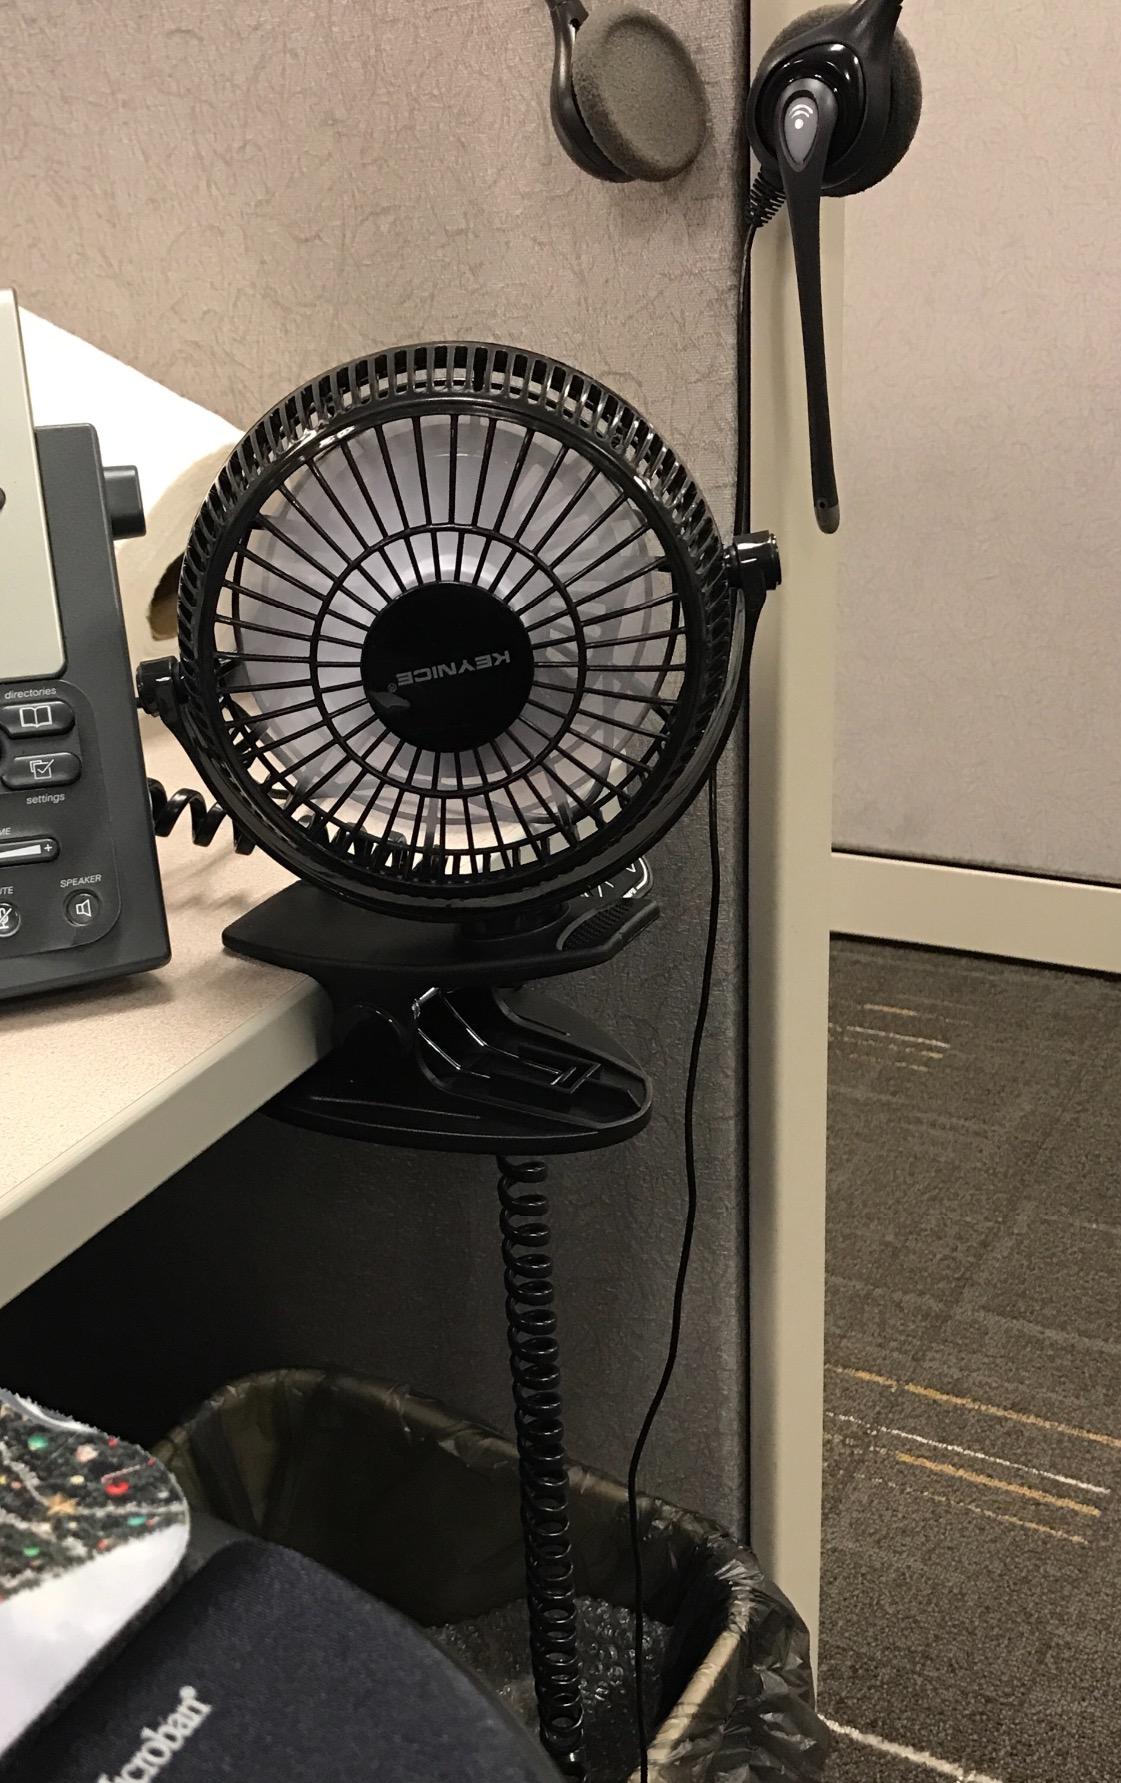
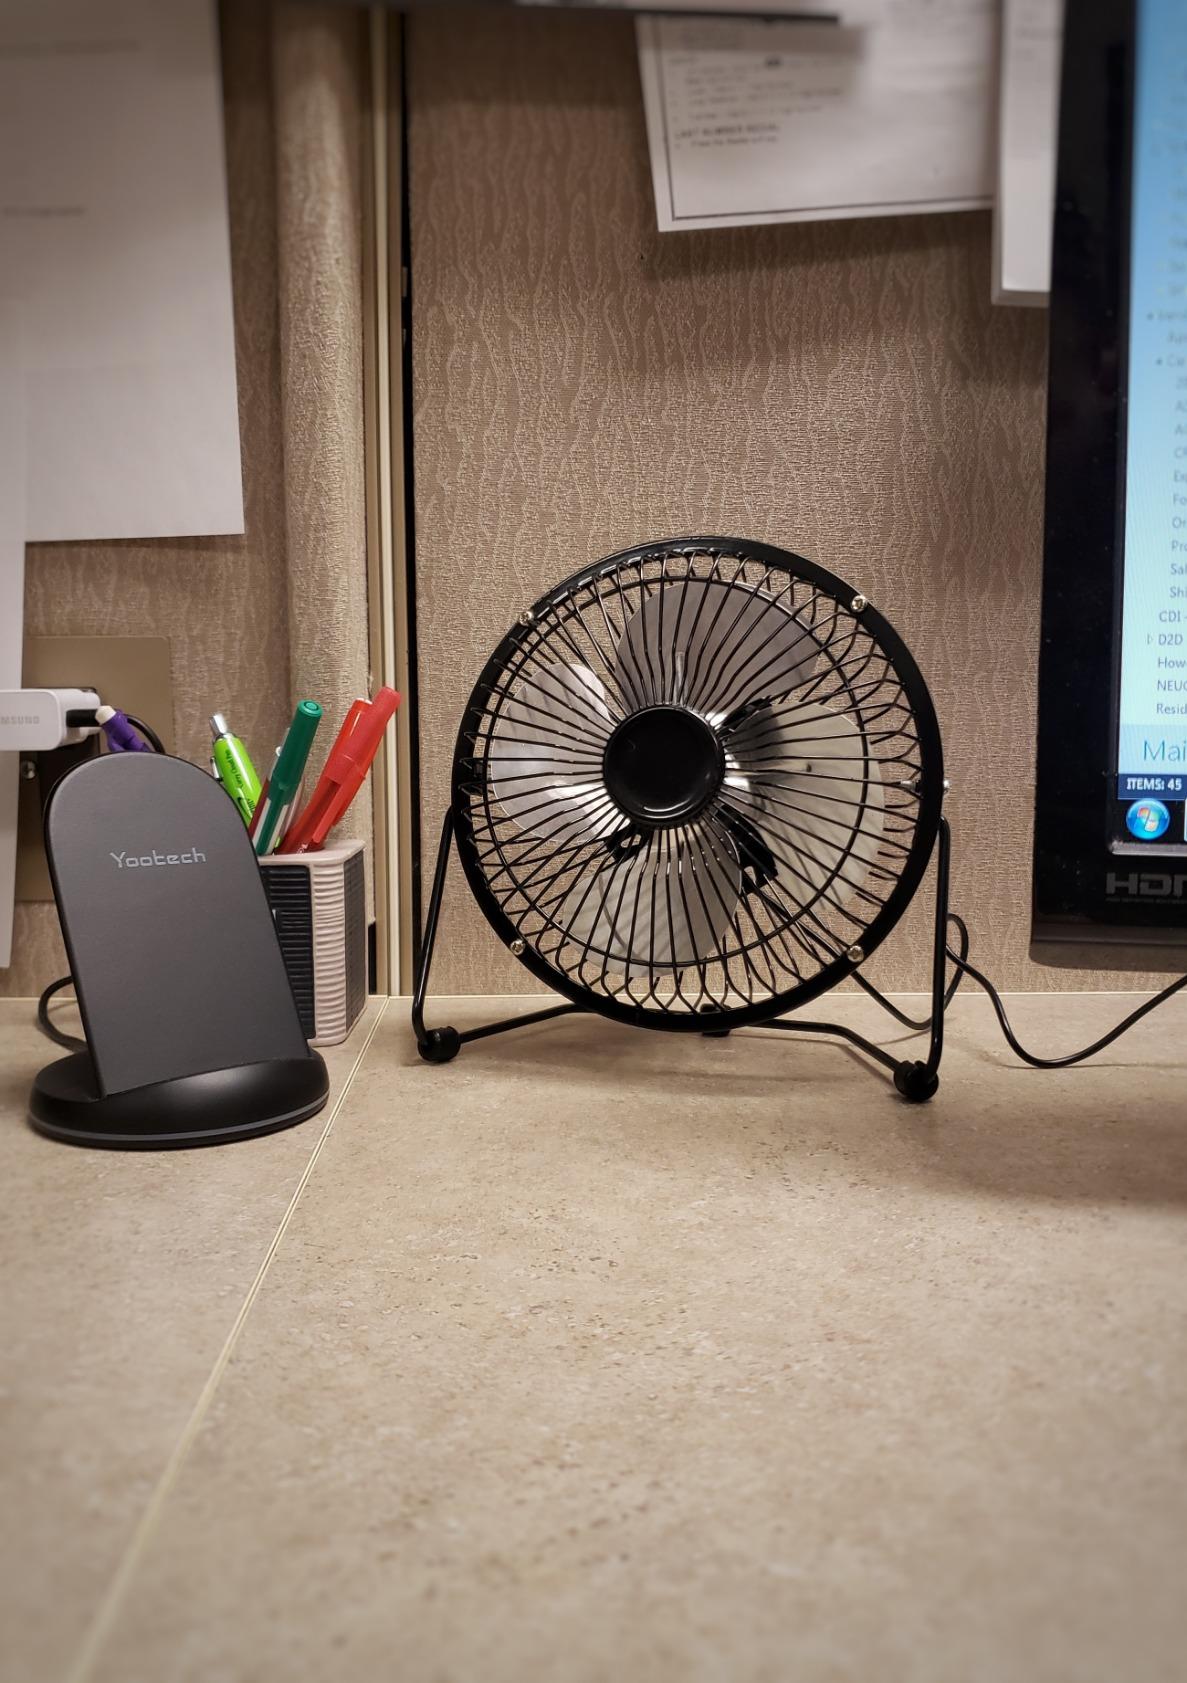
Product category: fan
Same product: no